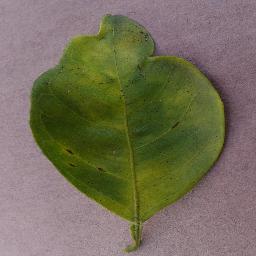
Label: Orange___Haunglongbing_(Citrus_greening)